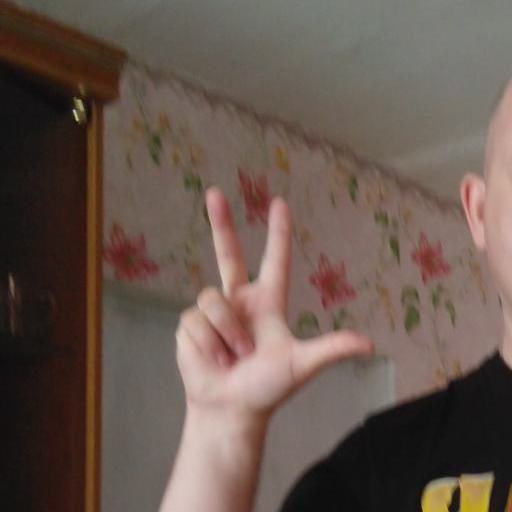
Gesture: three2